Heads We Go

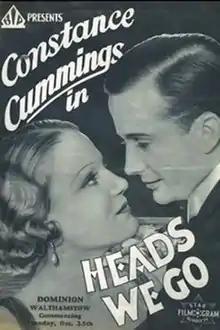

Heads We Go (U.S. title: The Charming Deceiver) is a 1933 British comedy film directed by Monty Banks and starring Constance Cummings, Frank Lawton and Binnie Barnes. It was produced at Elstree Studios by British International Pictures.